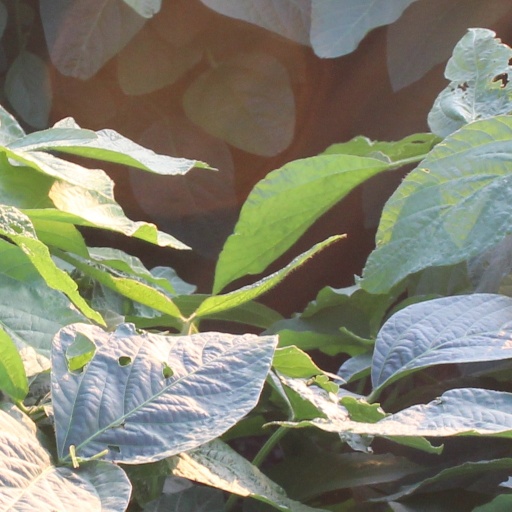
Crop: soybean